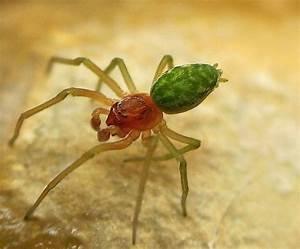
spider